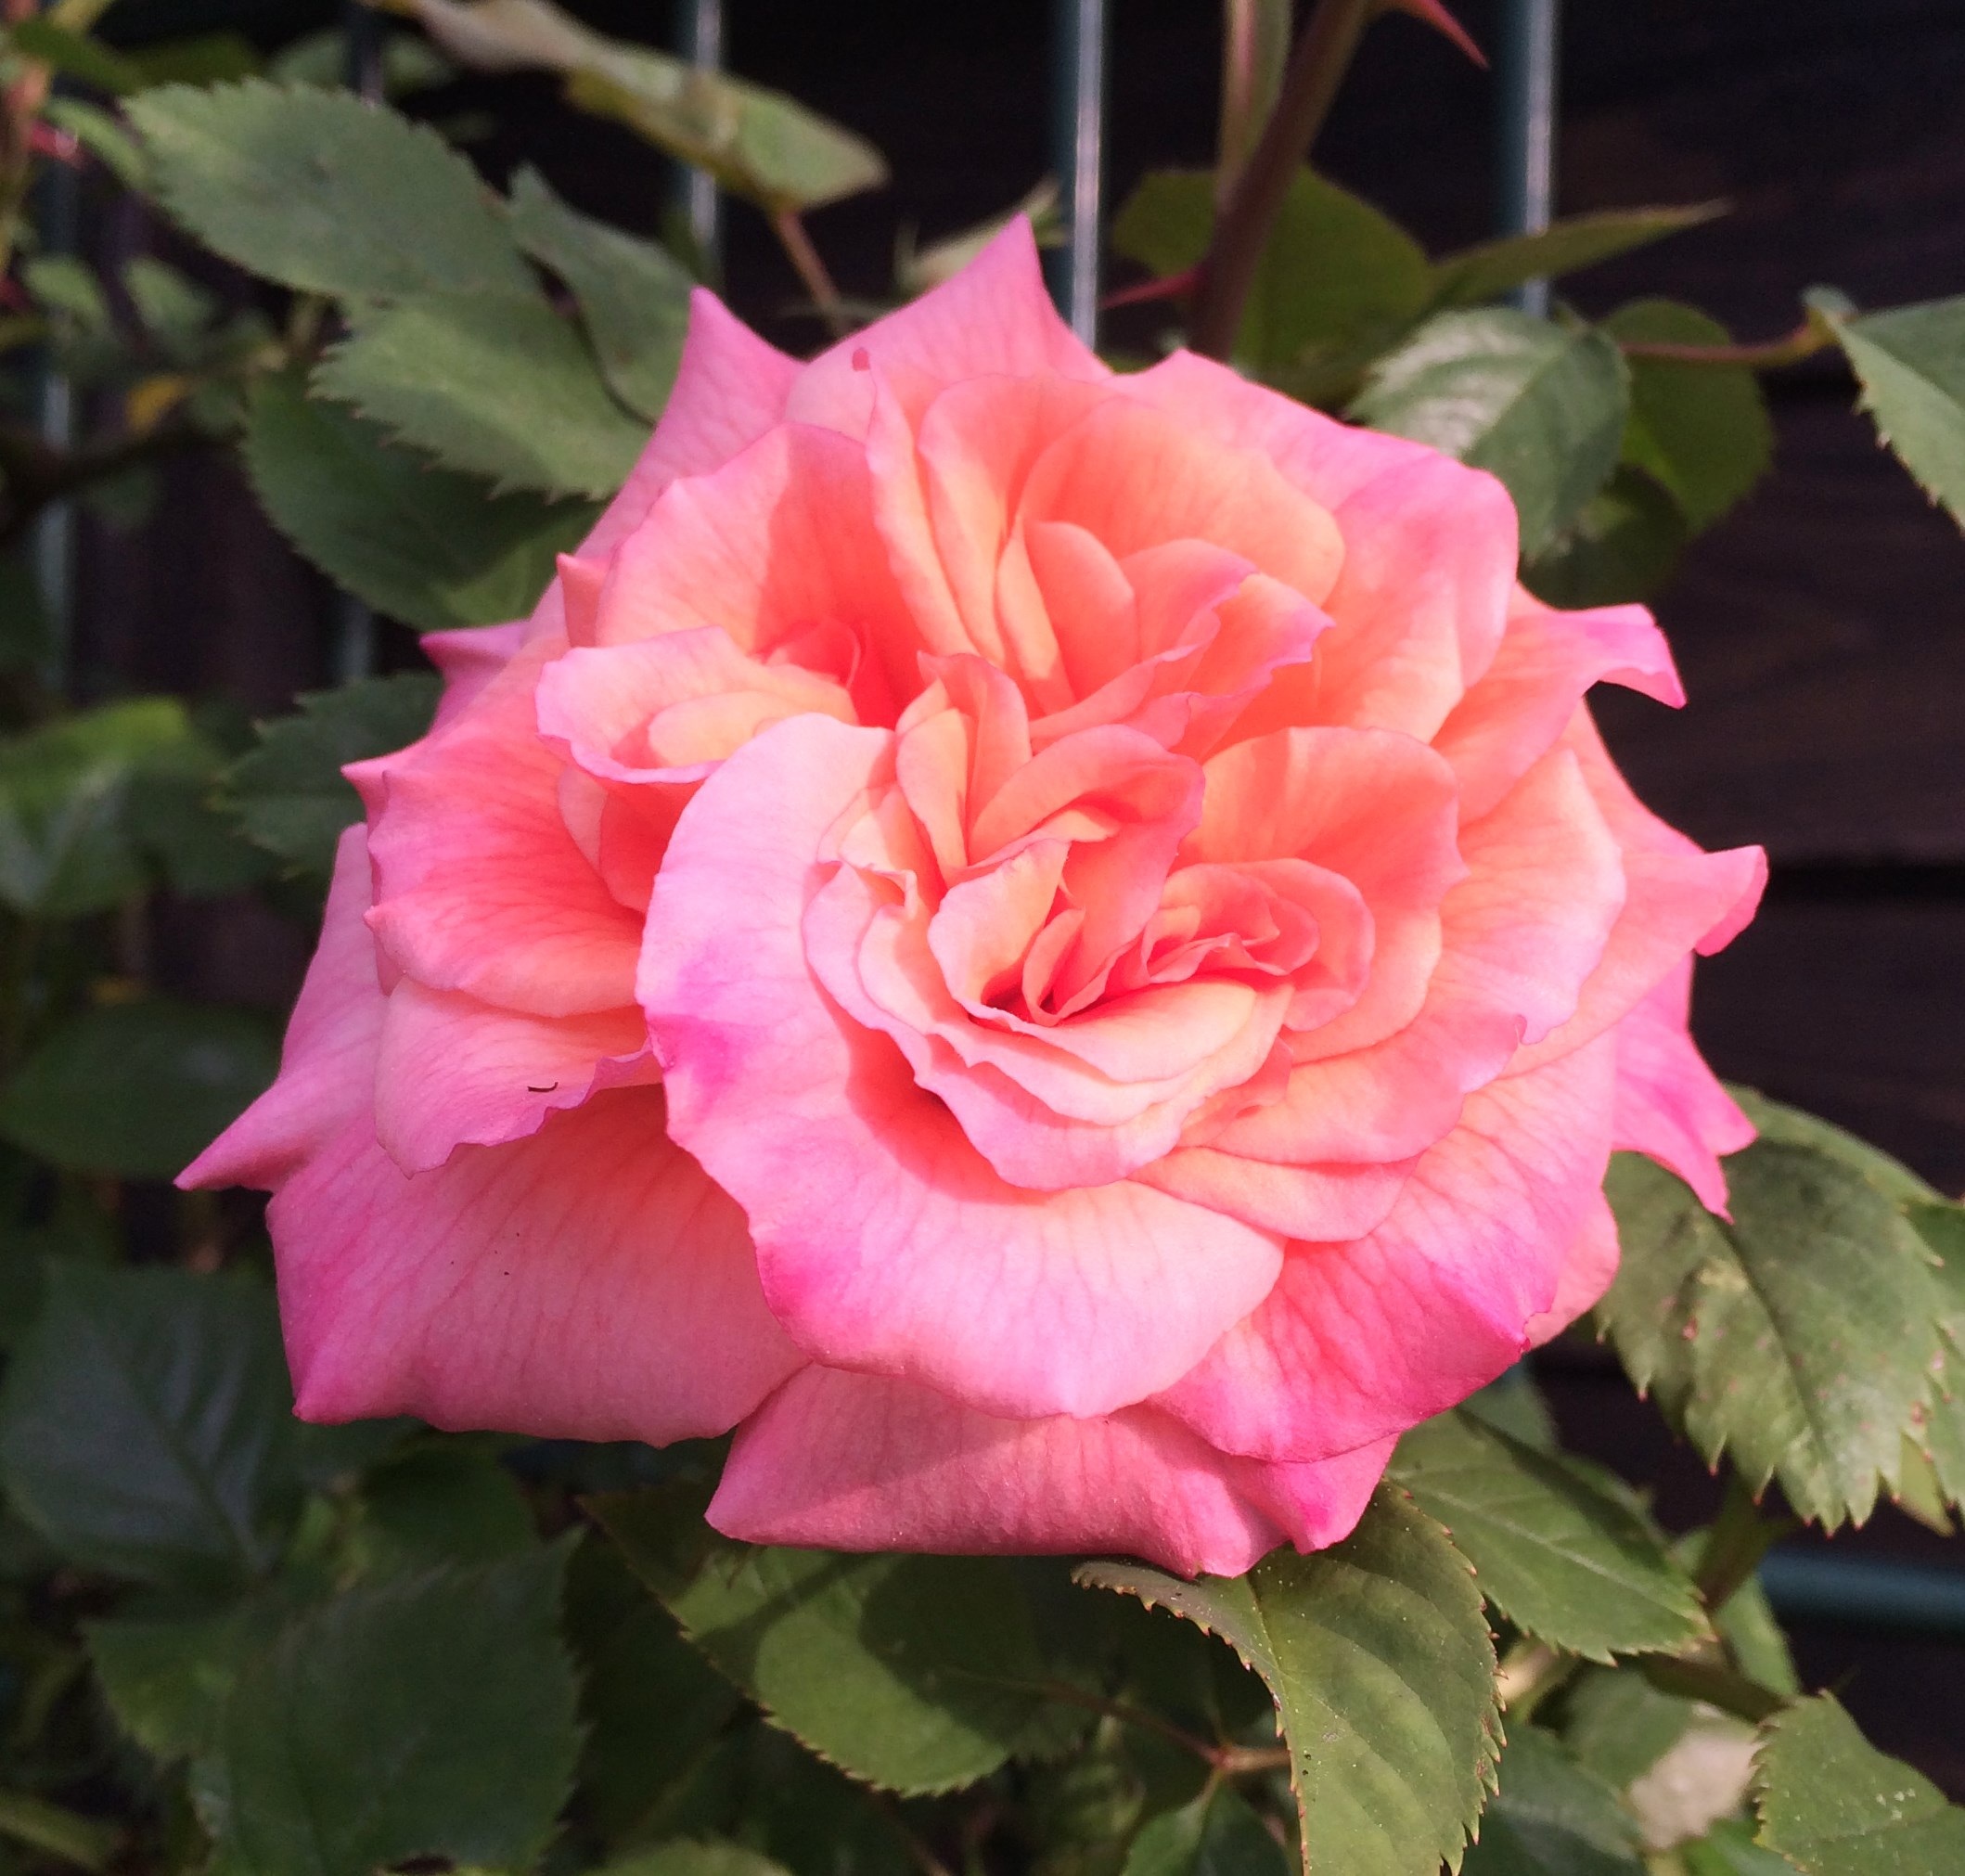
nature, blossom, plant, flower, petal, bloom, rose, shrub, pink rose, floribunda, rose blooms, flowering plant, garden roses, rose family, china rose, land plant, rosa centifolia